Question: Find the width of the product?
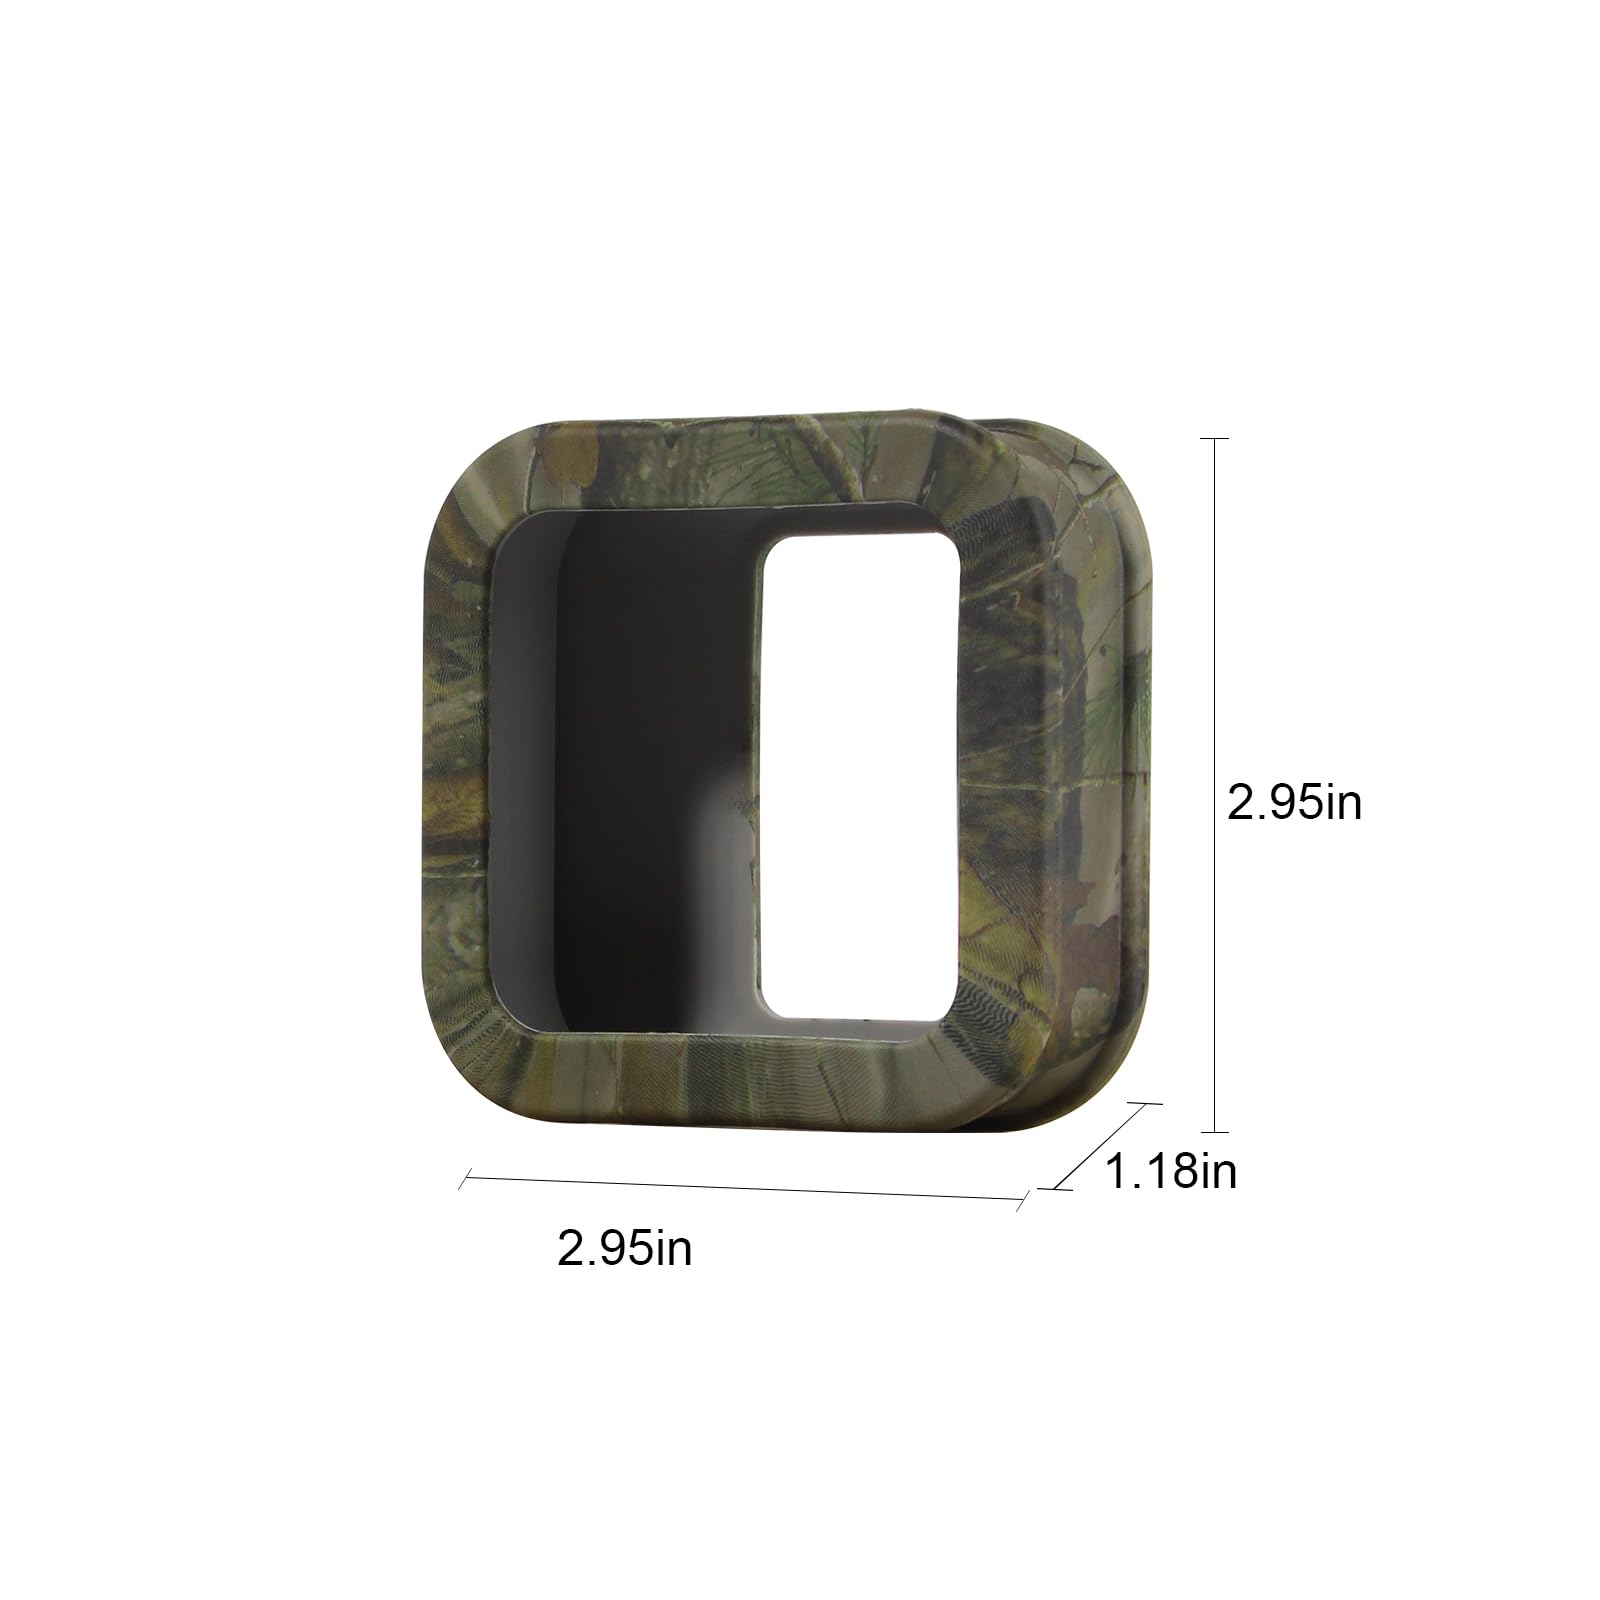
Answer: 1.18 inch